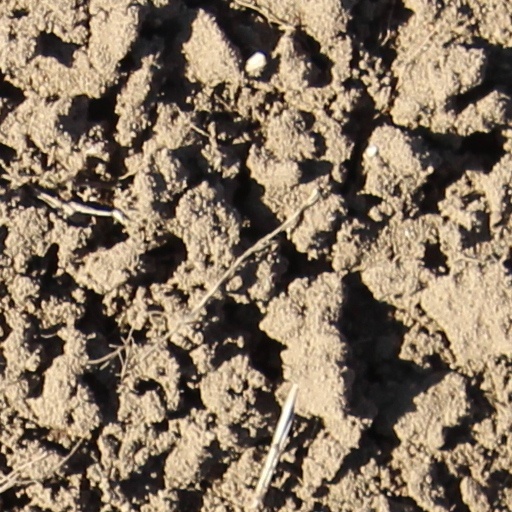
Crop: wheat